Kurdish National Alliance in Syria

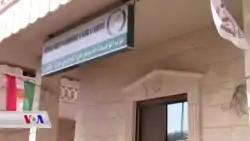
An office of the Kurdish Democratic Unity Party in Syria (PYDKS), a member of alliance, in the town of Afrin.

The Kurdish National Alliance in Syria was founded on 14 February 2016 after 2 days of negotiations between the constituent groups. It stated its goal as to "get rid of Kurdish fragmentation". 39 representatives were elected during the conference.